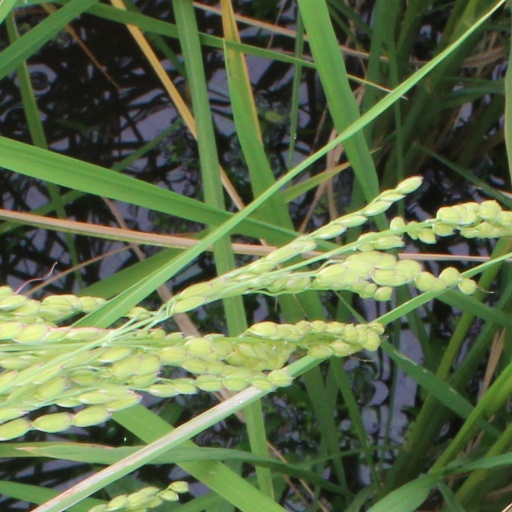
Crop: rice